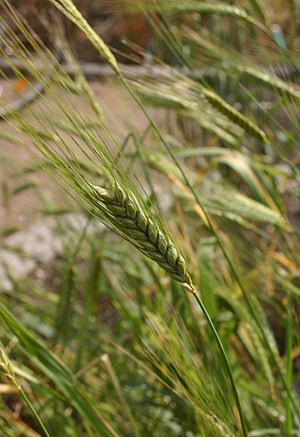
Enkorn
Næsten modne aks af Enkorn.
Næsten modne aks af Enkorn.
Enkorn er en enårig, tørketålende græsart af hvedeslægten. Den er modstandsdygtig overfor de fleste af hvedens sygdomme. Mennesker som ikke tåler gluten, tåler heller ikke disse korntyper. De indeholder en lille mængde gluten, som kan være skadeligt for disse menneskers tarm.